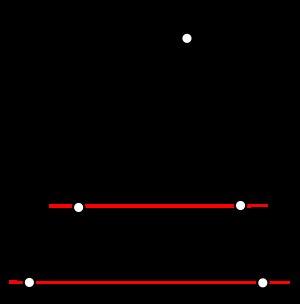
En mathématiques, l’algèbre géométrique regroupe des méthodes géométriques, utilisées par les Grecs de l'Antiquité, pour établir des résultats maintenant classés dans la branche mathématique appelée algèbre. Ces techniques permettent la mise en évidence des propriétés élémentaires de la multiplication, d’effectuer des calculs comme la somme des premiers nombres entiers, ou impairs. Elles permettent d’établir des résultats comme des identités remarquables ou de résoudre une équation du second degré. L’algèbre géométrique fournit aussi des méthodes de résolution plus complexes, comme celles qui montrent l’existence de nombres irrationnels.
Une proposition de fusion est en cours entre Formulaire de géométrie classique et Aire de surfaces usuelles.
Le théorème de Thalès est un théorème de géométrie qui affirme que, dans un plan, à partir d'un triangle, une droite parallèle à l'un des côtés définit avec les droites des deux autres côtés un nouveau triangle, semblable au premier. En anglais, il est connu sous le nom de intercept theorem ; en allemand, il est appelé Strahlensatz, c'est-à-dire théorème des rayons.